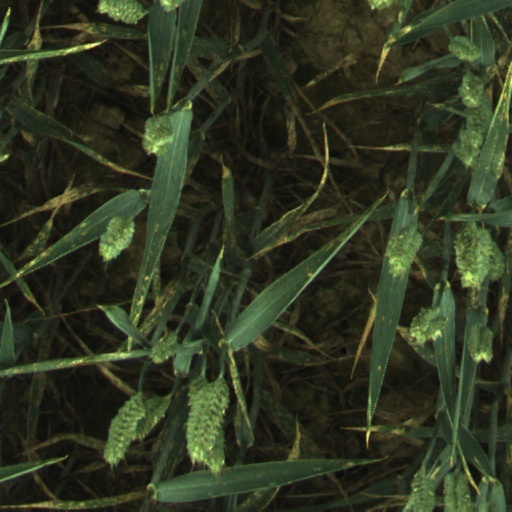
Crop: wheat